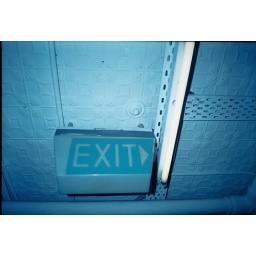
exit sign in blue